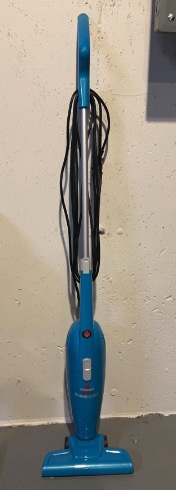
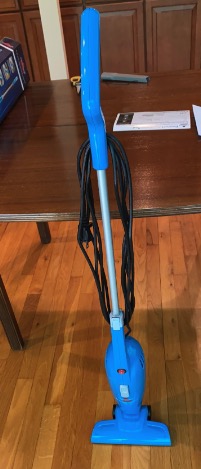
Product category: items_vacuum
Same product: yes